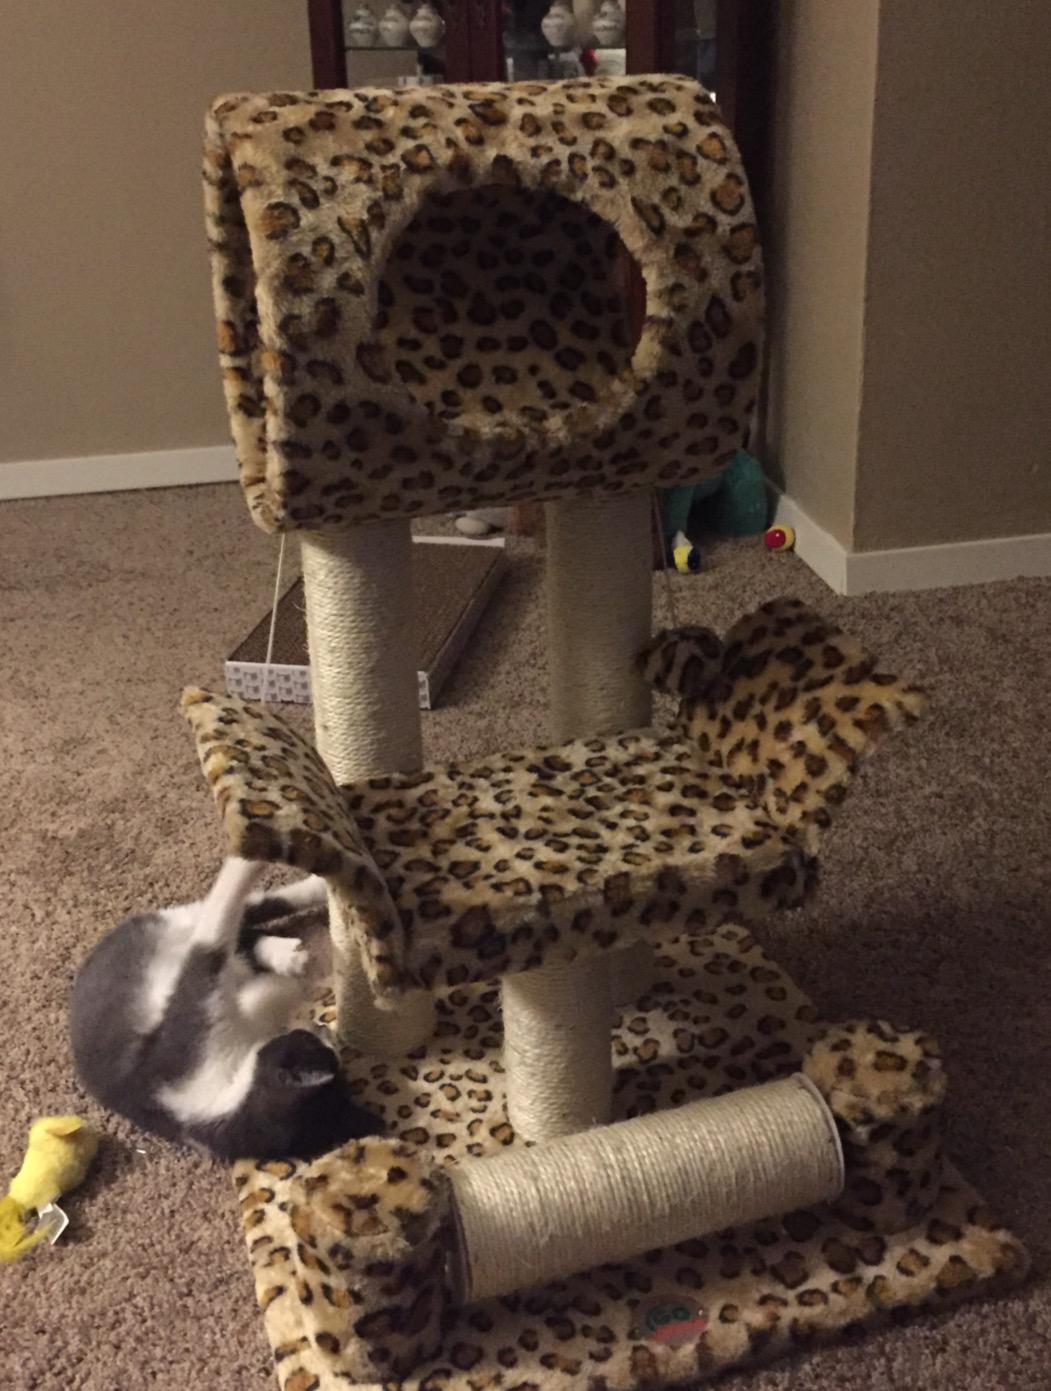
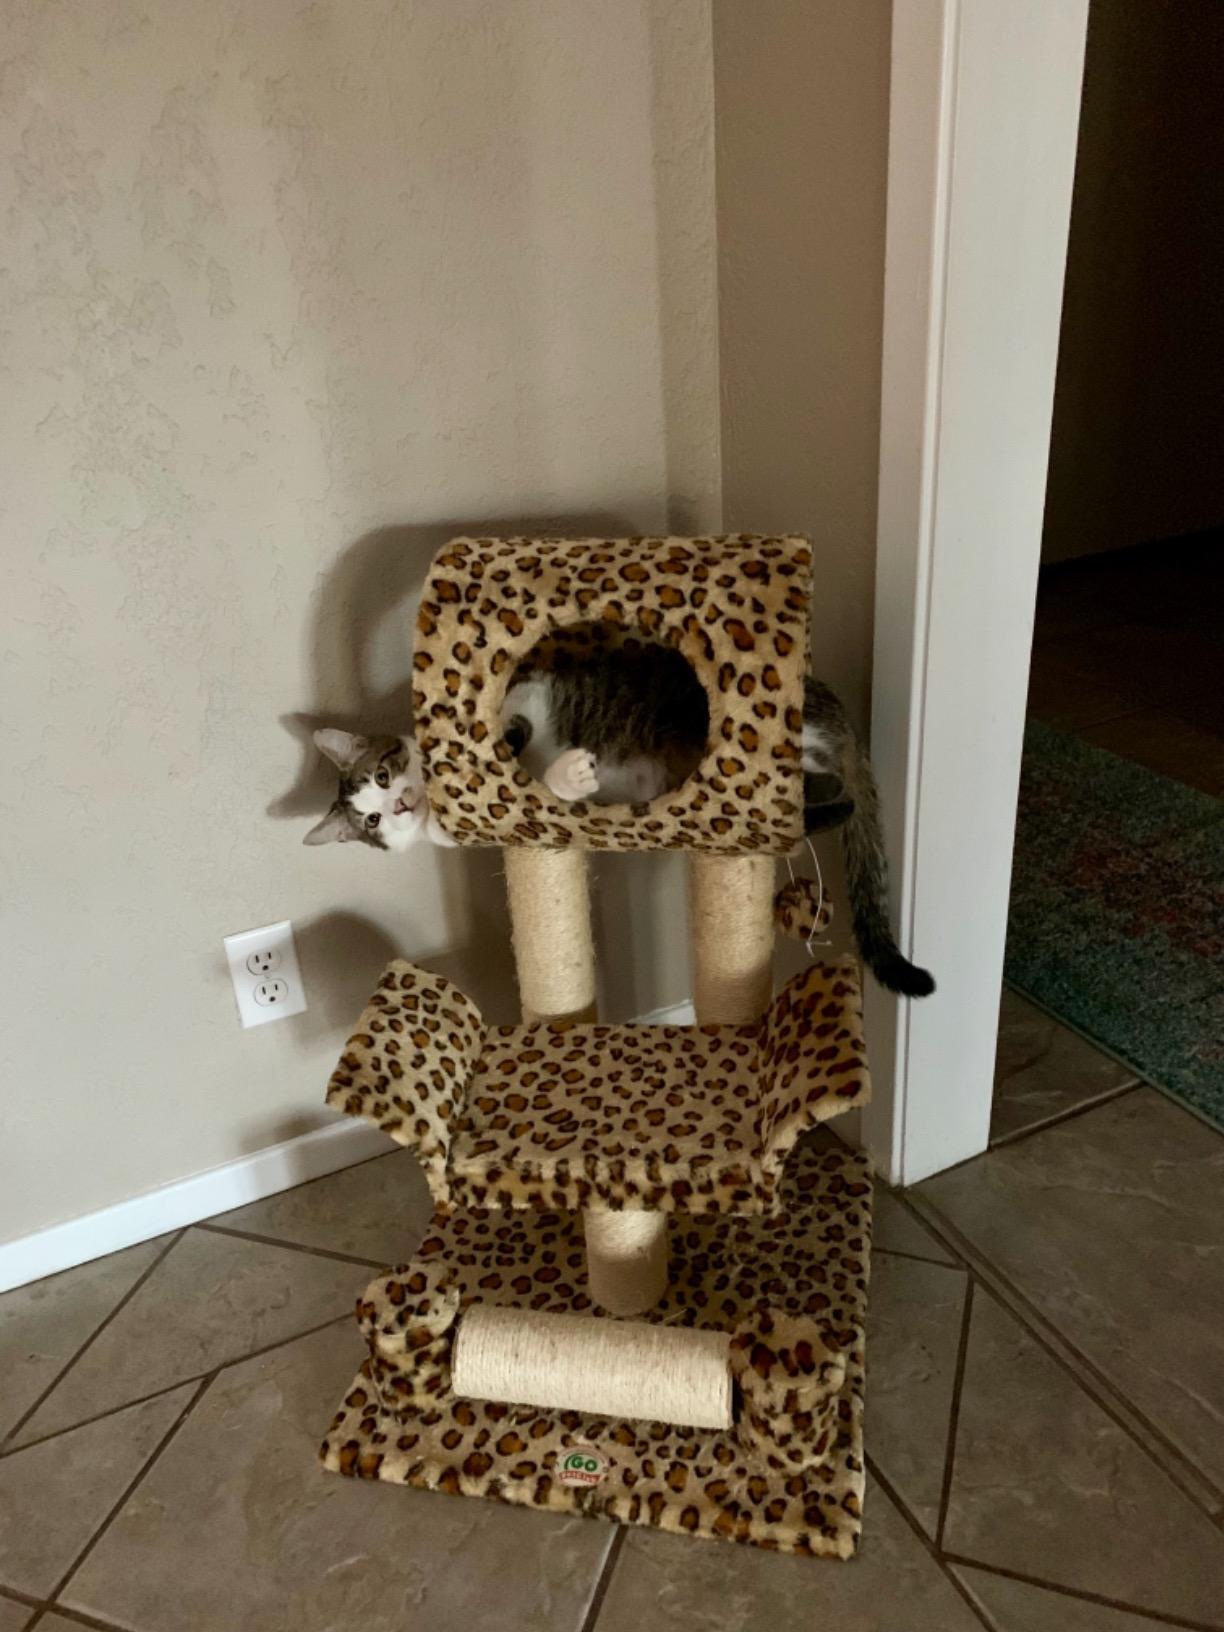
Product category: items_cat tree
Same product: yes